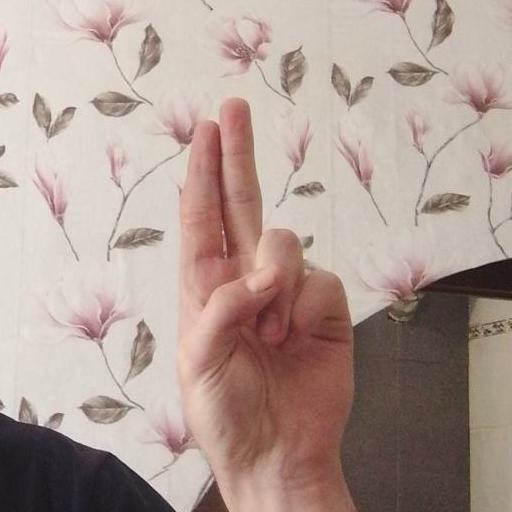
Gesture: two_up